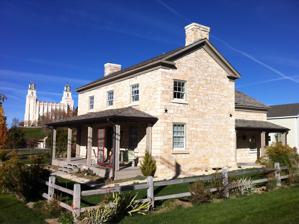
Building: Robert Johnson House
Country: United States of America
Year built: 1860
United States historic place Robert Johnson House U.S. National Register of Historic Places The house in 2011 Location in Utah Show map of Utah Location in United States Show map of the United States Location Off U.S. 89, Manti, Utah Coordinates 39°16′13″N 111°38′02″W / 39.27028°N 111.63389°W / 39.27028; -111.63389 ( Robert Johnson House ) Area less than one acre Built 1860 ( 1860 ) Built by Robert Johnson Architectural style Sanpete domestic vernacular NRHP reference No. 80003949 Added to NRHP October 14, 1980 The Robert Johnson House is a historic two-story house in Manti, Utah . It was built with limestone in 1860 by Robert Johnson, an immigrant from England who converted to the Church of Jesus Christ of Latter-day Saints and settled in Utah in 1853. He became a prosperous farmer in Manti. The house has been listed on the National Register of Historic Places since October 14, 1980. References